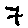
Label: 7